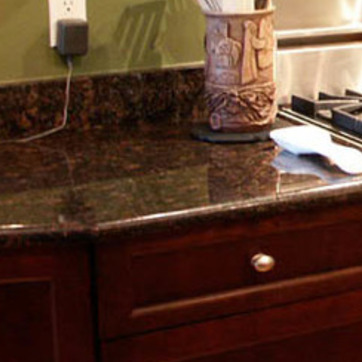
Material: polishedstone